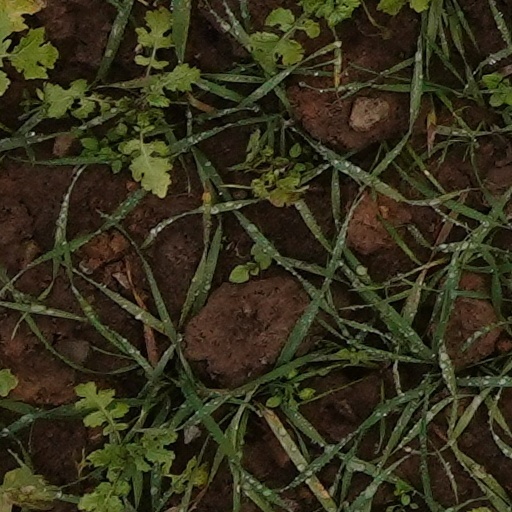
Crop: wheat